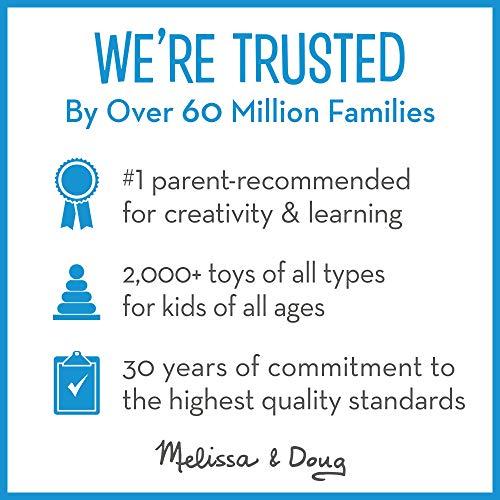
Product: Melissa & Doug The Wheels On The Bus Sound Puzzle (Peg Puzzle, Developmental Toy, 6 Pieces)
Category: Toys & Games | Puzzles | Jigsaw Puzzles
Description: PEG PUZZLES SET: The Melissa and Doug Wheels on the Bus Sound Puzzle is an entertaining and educational developmental toy for kids.
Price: $11.65
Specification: ProductDimensions:8.7x0.7x11.8inches|ItemWeight:15.5ounces|ShippingWeight:15.5ounces(Viewshippingratesandpolicies)|DomesticShipping:ItemcanbeshippedwithinU.S.|InternationalShipping:ThisitemcanbeshippedtoselectcountriesoutsideoftheU.S.LearnMore|ASIN:B01LYFE0CY|Itemmodelnumber:739|Manufacturerrecommendedage:24months-5years